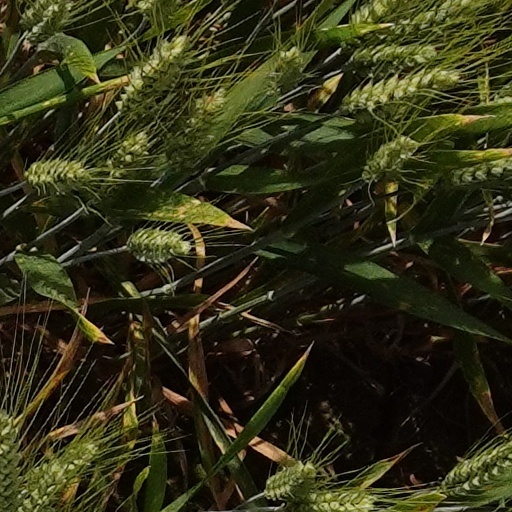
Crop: wheat